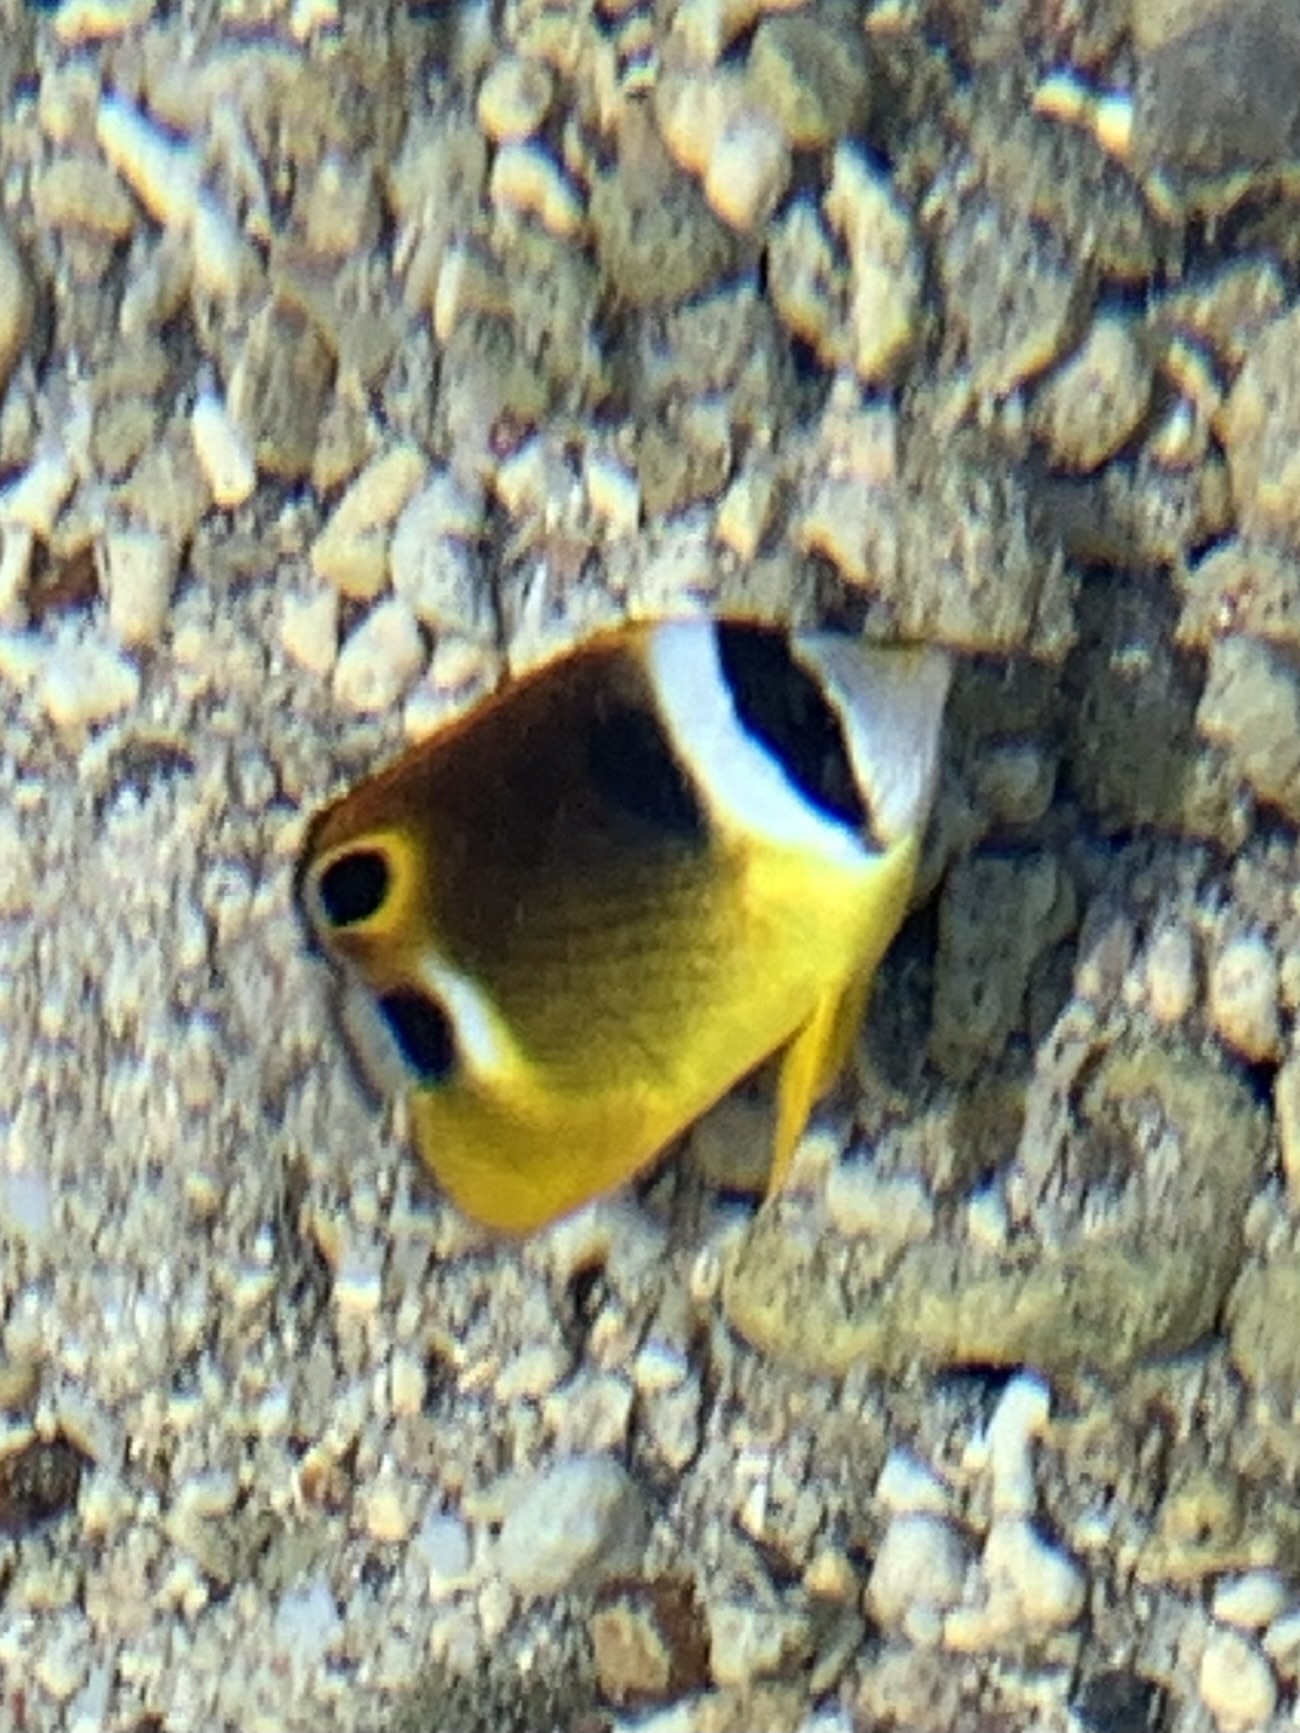
Chaetodon lunula (Raccoon Butterflyfish)